Barnett Samuel Marks

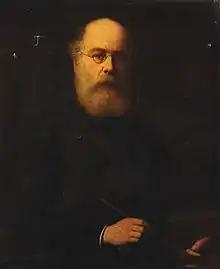
Self Portrait painted 1884. Photo credit: Ealing Local History Centre; <a href="http%3A//www.artuk.org/artworks/self-portrait-178799">artuk.org

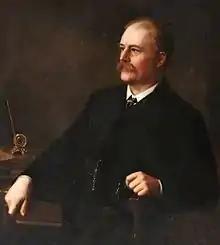
Portrait of John Allen Brown. Photo credit: Ealing Local History Centre; <a href="http%3A//www.artuk.org/artworks/john-allen-brown-18331903-frgs-first-chairman-of-the-ealing-free-library-178800">artuk.org

Michael Herbert Marks (1858-1943) was a member of the London Stock Exchange. His first wife died nine months after their Anglican marriage and later that year he renounced the Jewish faith and was baptised. He had one daughter with his second wife. Gladys Mary Jessie Marks (1888-1981) was Barnett Samuel Mark's only grandchild.